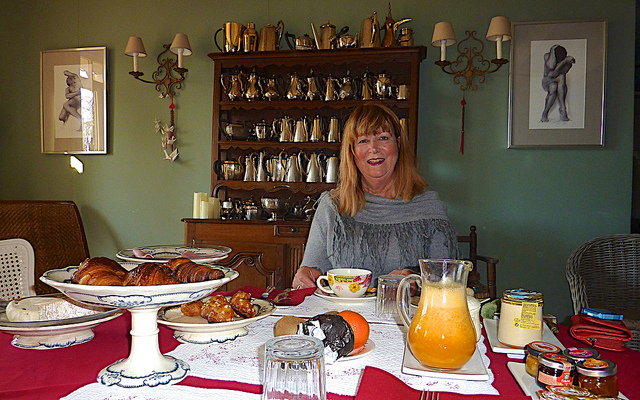
user: Given an image and a question. Answer the question in a short answer. Question: What type of drink is in the glass? Short Answer:
assistant: orange juice